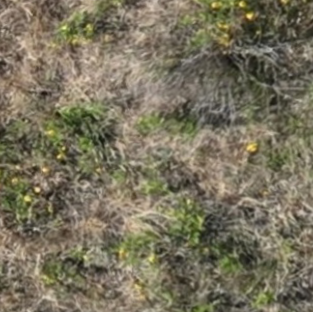
Month: july
Dye color: blue
Dye concentration: low